CD-R King

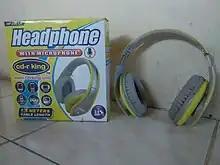
A CD-R King-branded headphone.

CD-R King sold various products under their CD-R King, Stark and Kenko World brands, in addition to licensed merchandise based on Disney properties among other things. Aside from optical storage media, they also sold cellular phones, electronic gadgets, accessories, appliances, electric bicycles and even health and beauty products.